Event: Nepal Earthquake
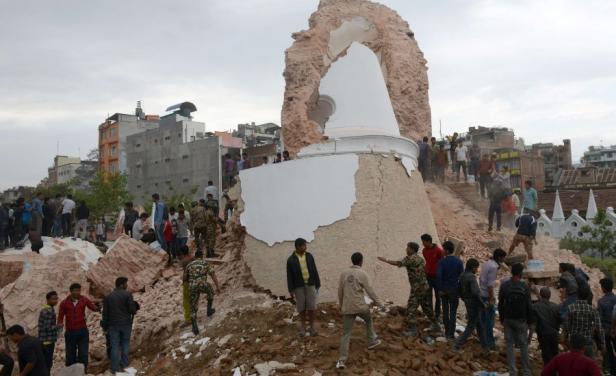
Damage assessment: damage